Question: Please indicate a possible affordance area of baseball bat that can be used for holding
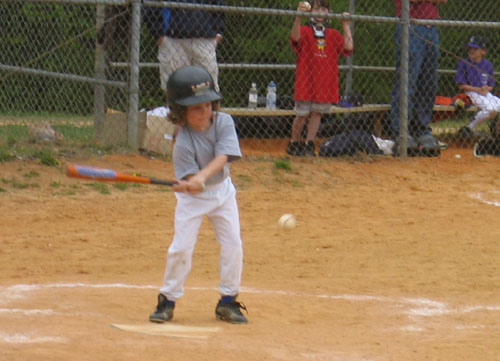
Answer: [169.5, 175.5, 210.5, 196.5]